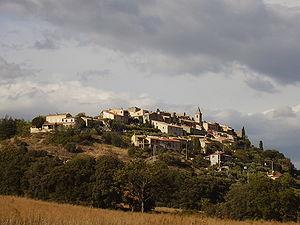
Montfort est une commune française, située dans le département des Alpes-de-Haute-Provence en région Provence-Alpes-Côte d'Azur. Le nom des habitants de Montfort est Montfortains.